Dalaman

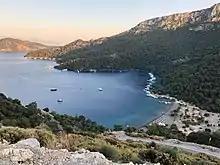
Sarsala Bay in Dalaman

Dalaman is a municipality and district of Muğla Province, Turkey. Its area is 608 km, and its population is 47,482 (2022). It is situated on the southwestern coast of Turkey.